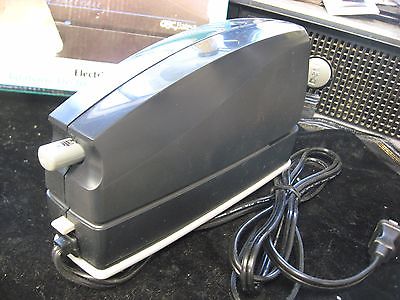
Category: stapler